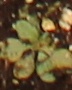
Label: Horseweed